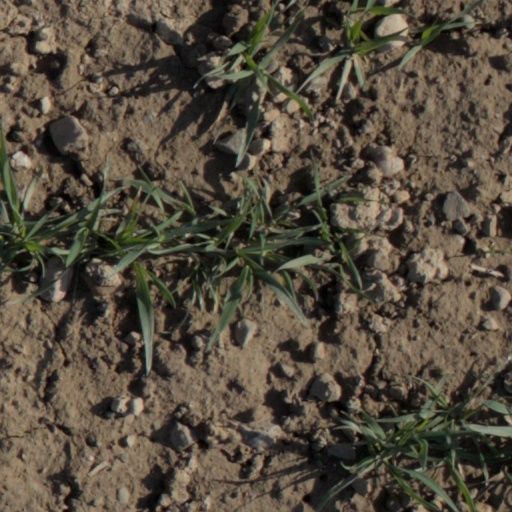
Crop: wheat